Miami Vice

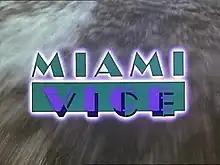
One variation of the title screen, which changed the secondary color (present in the word Vice and the glow around the text) throughout the intros

Miami Vice is an American crime drama television series created by Anthony Yerkovich and produced by Michael Mann for NBC. It stars Don Johnson as James "Sonny" Crockett and Philip Michael Thomas as Ricardo "Rico" Tubbs, two Metro-Dade Police Department detectives working undercover in Miami, Florida. The series ran for five seasons on NBC from September 16, 1984 to June 28, 1989, airing on Friday nights.